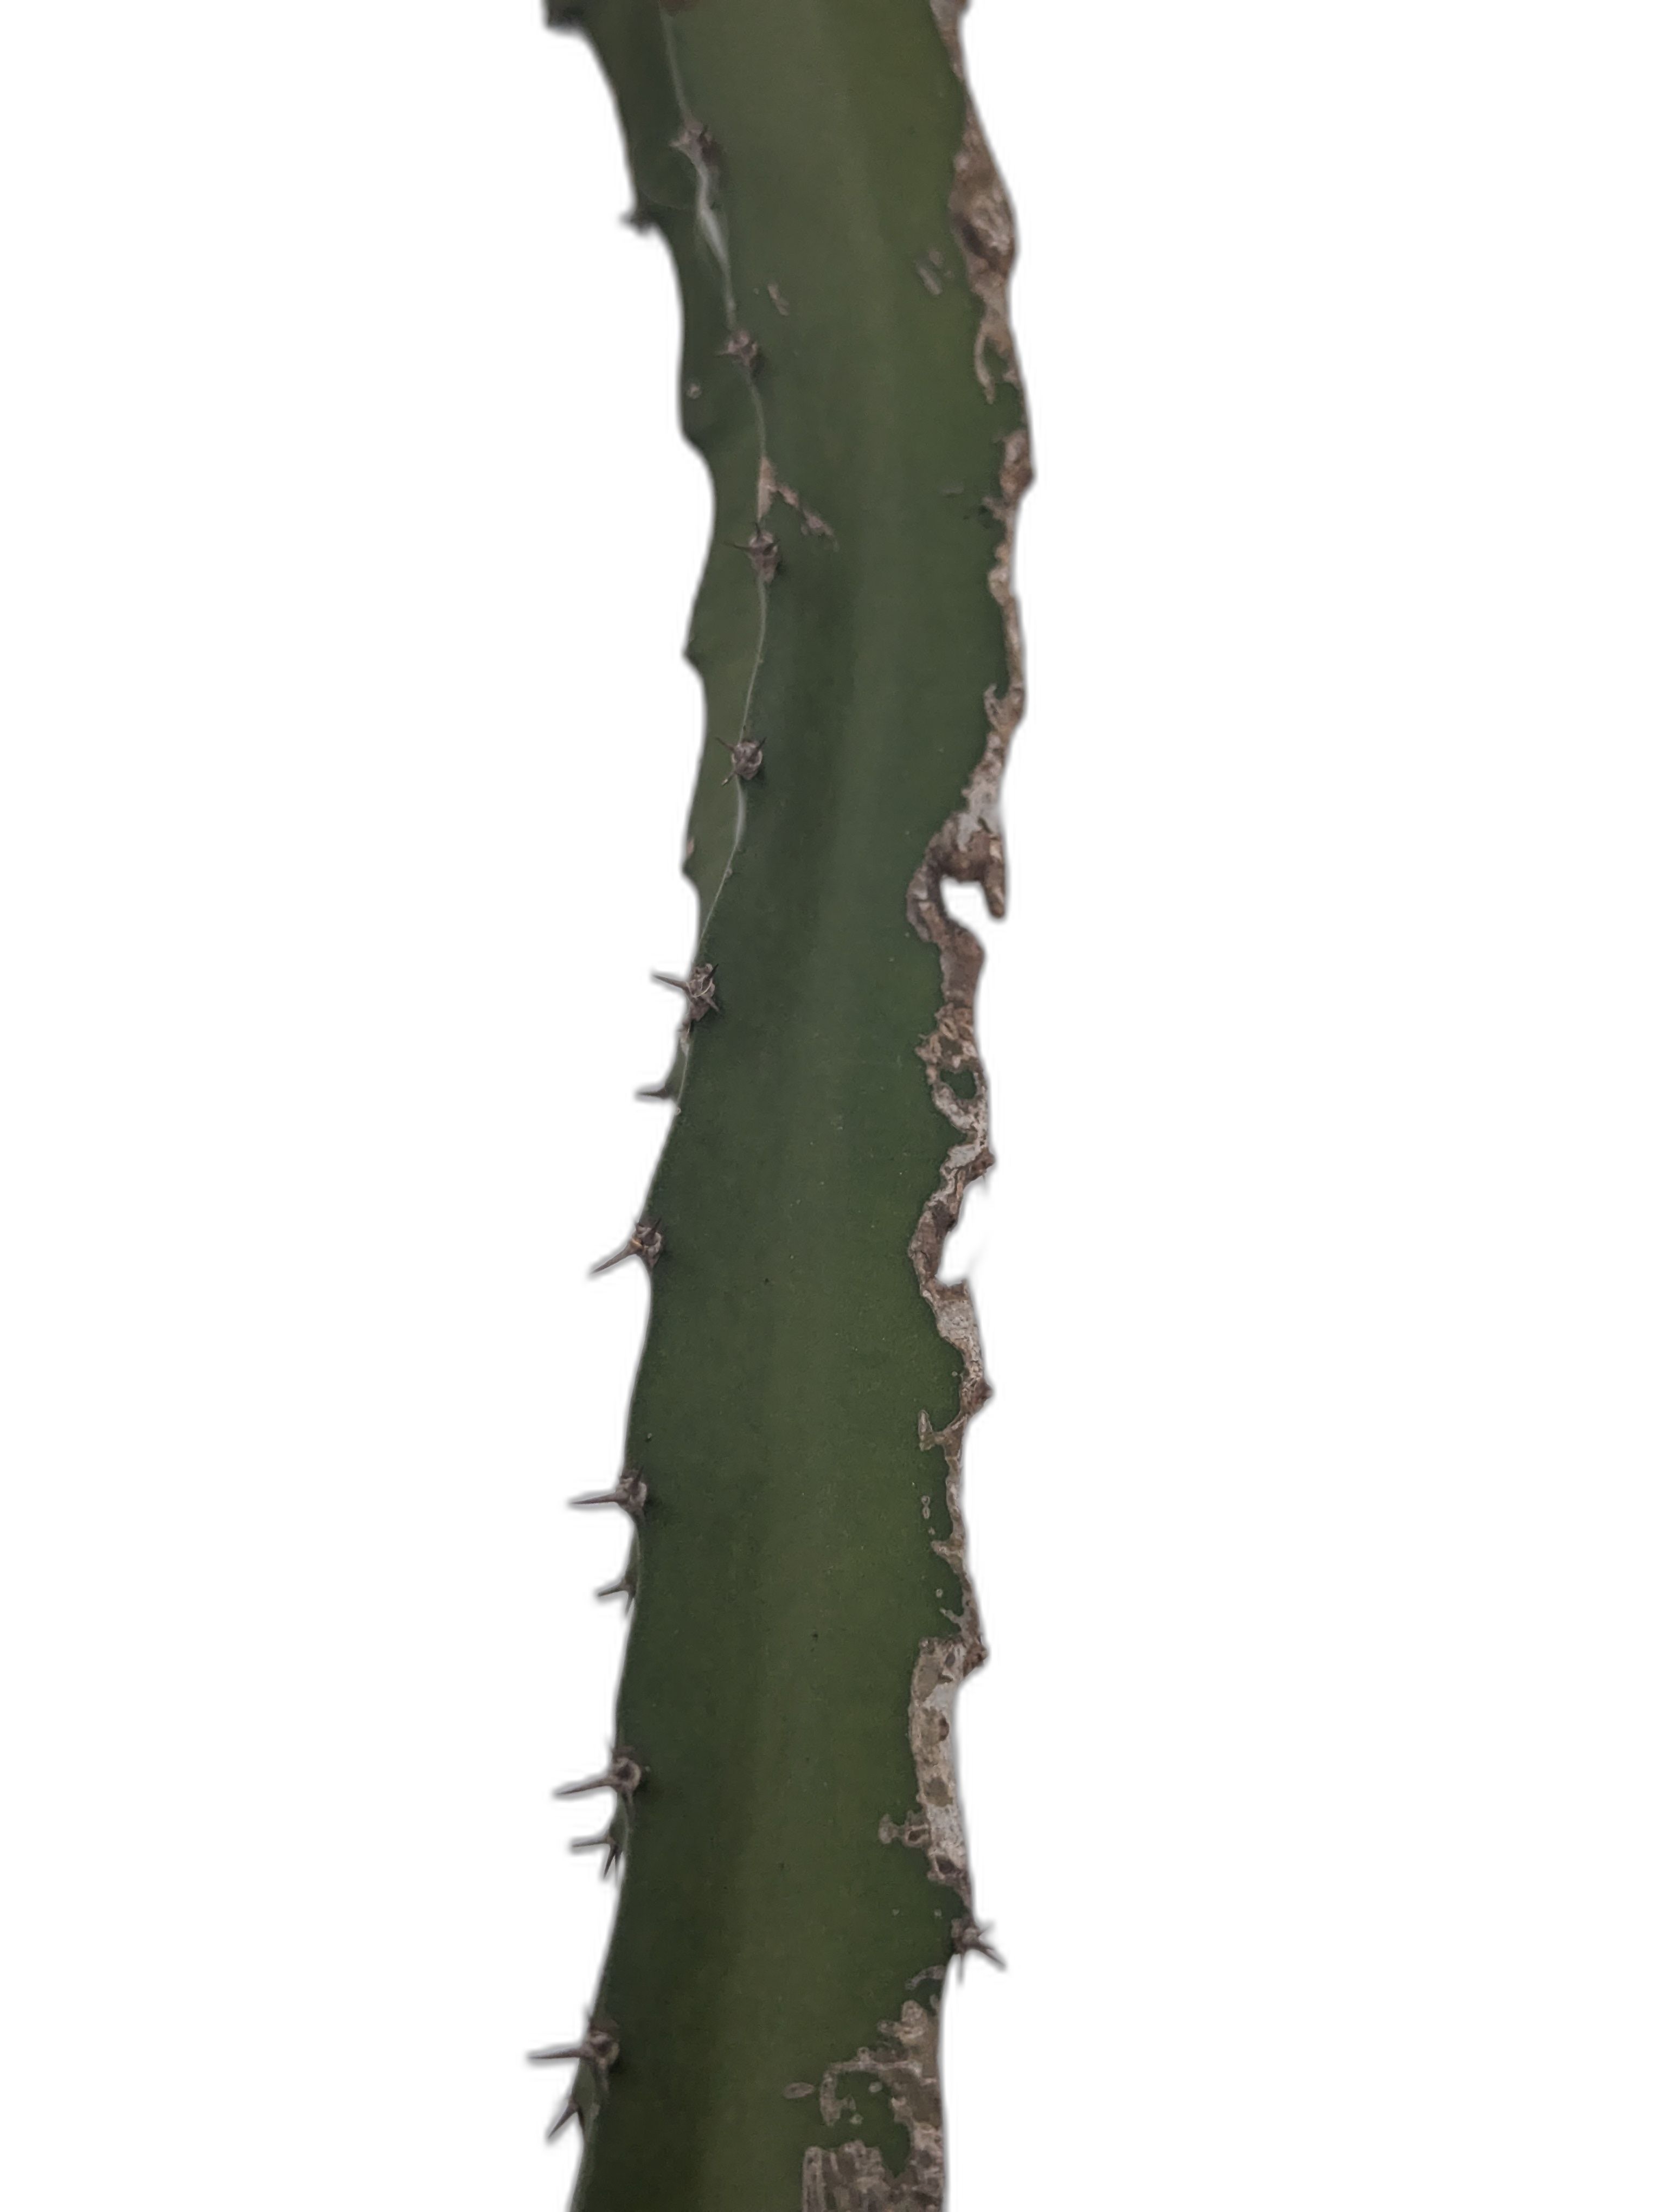
Label: Good leaf